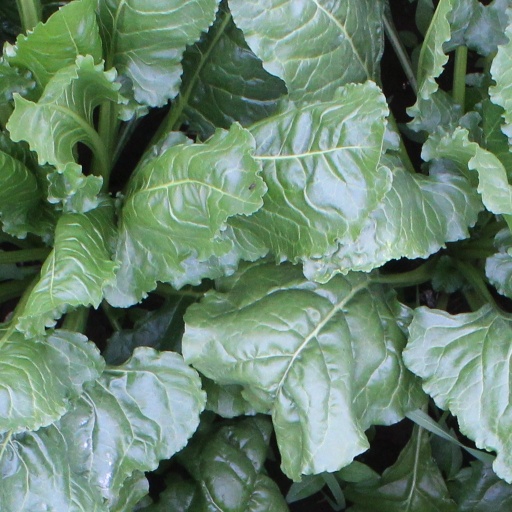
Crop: sugar beet